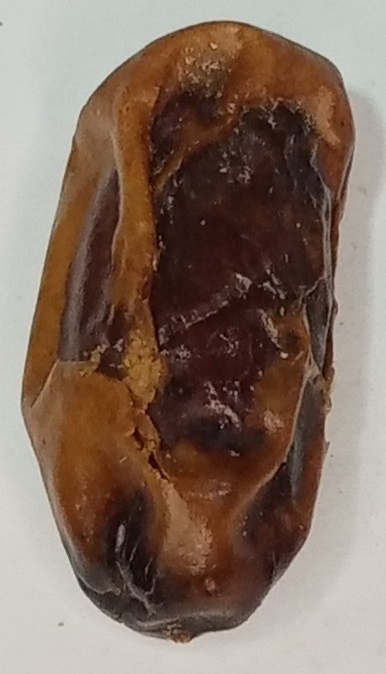
Variety: gajar
Size: large
Grade: grade-3